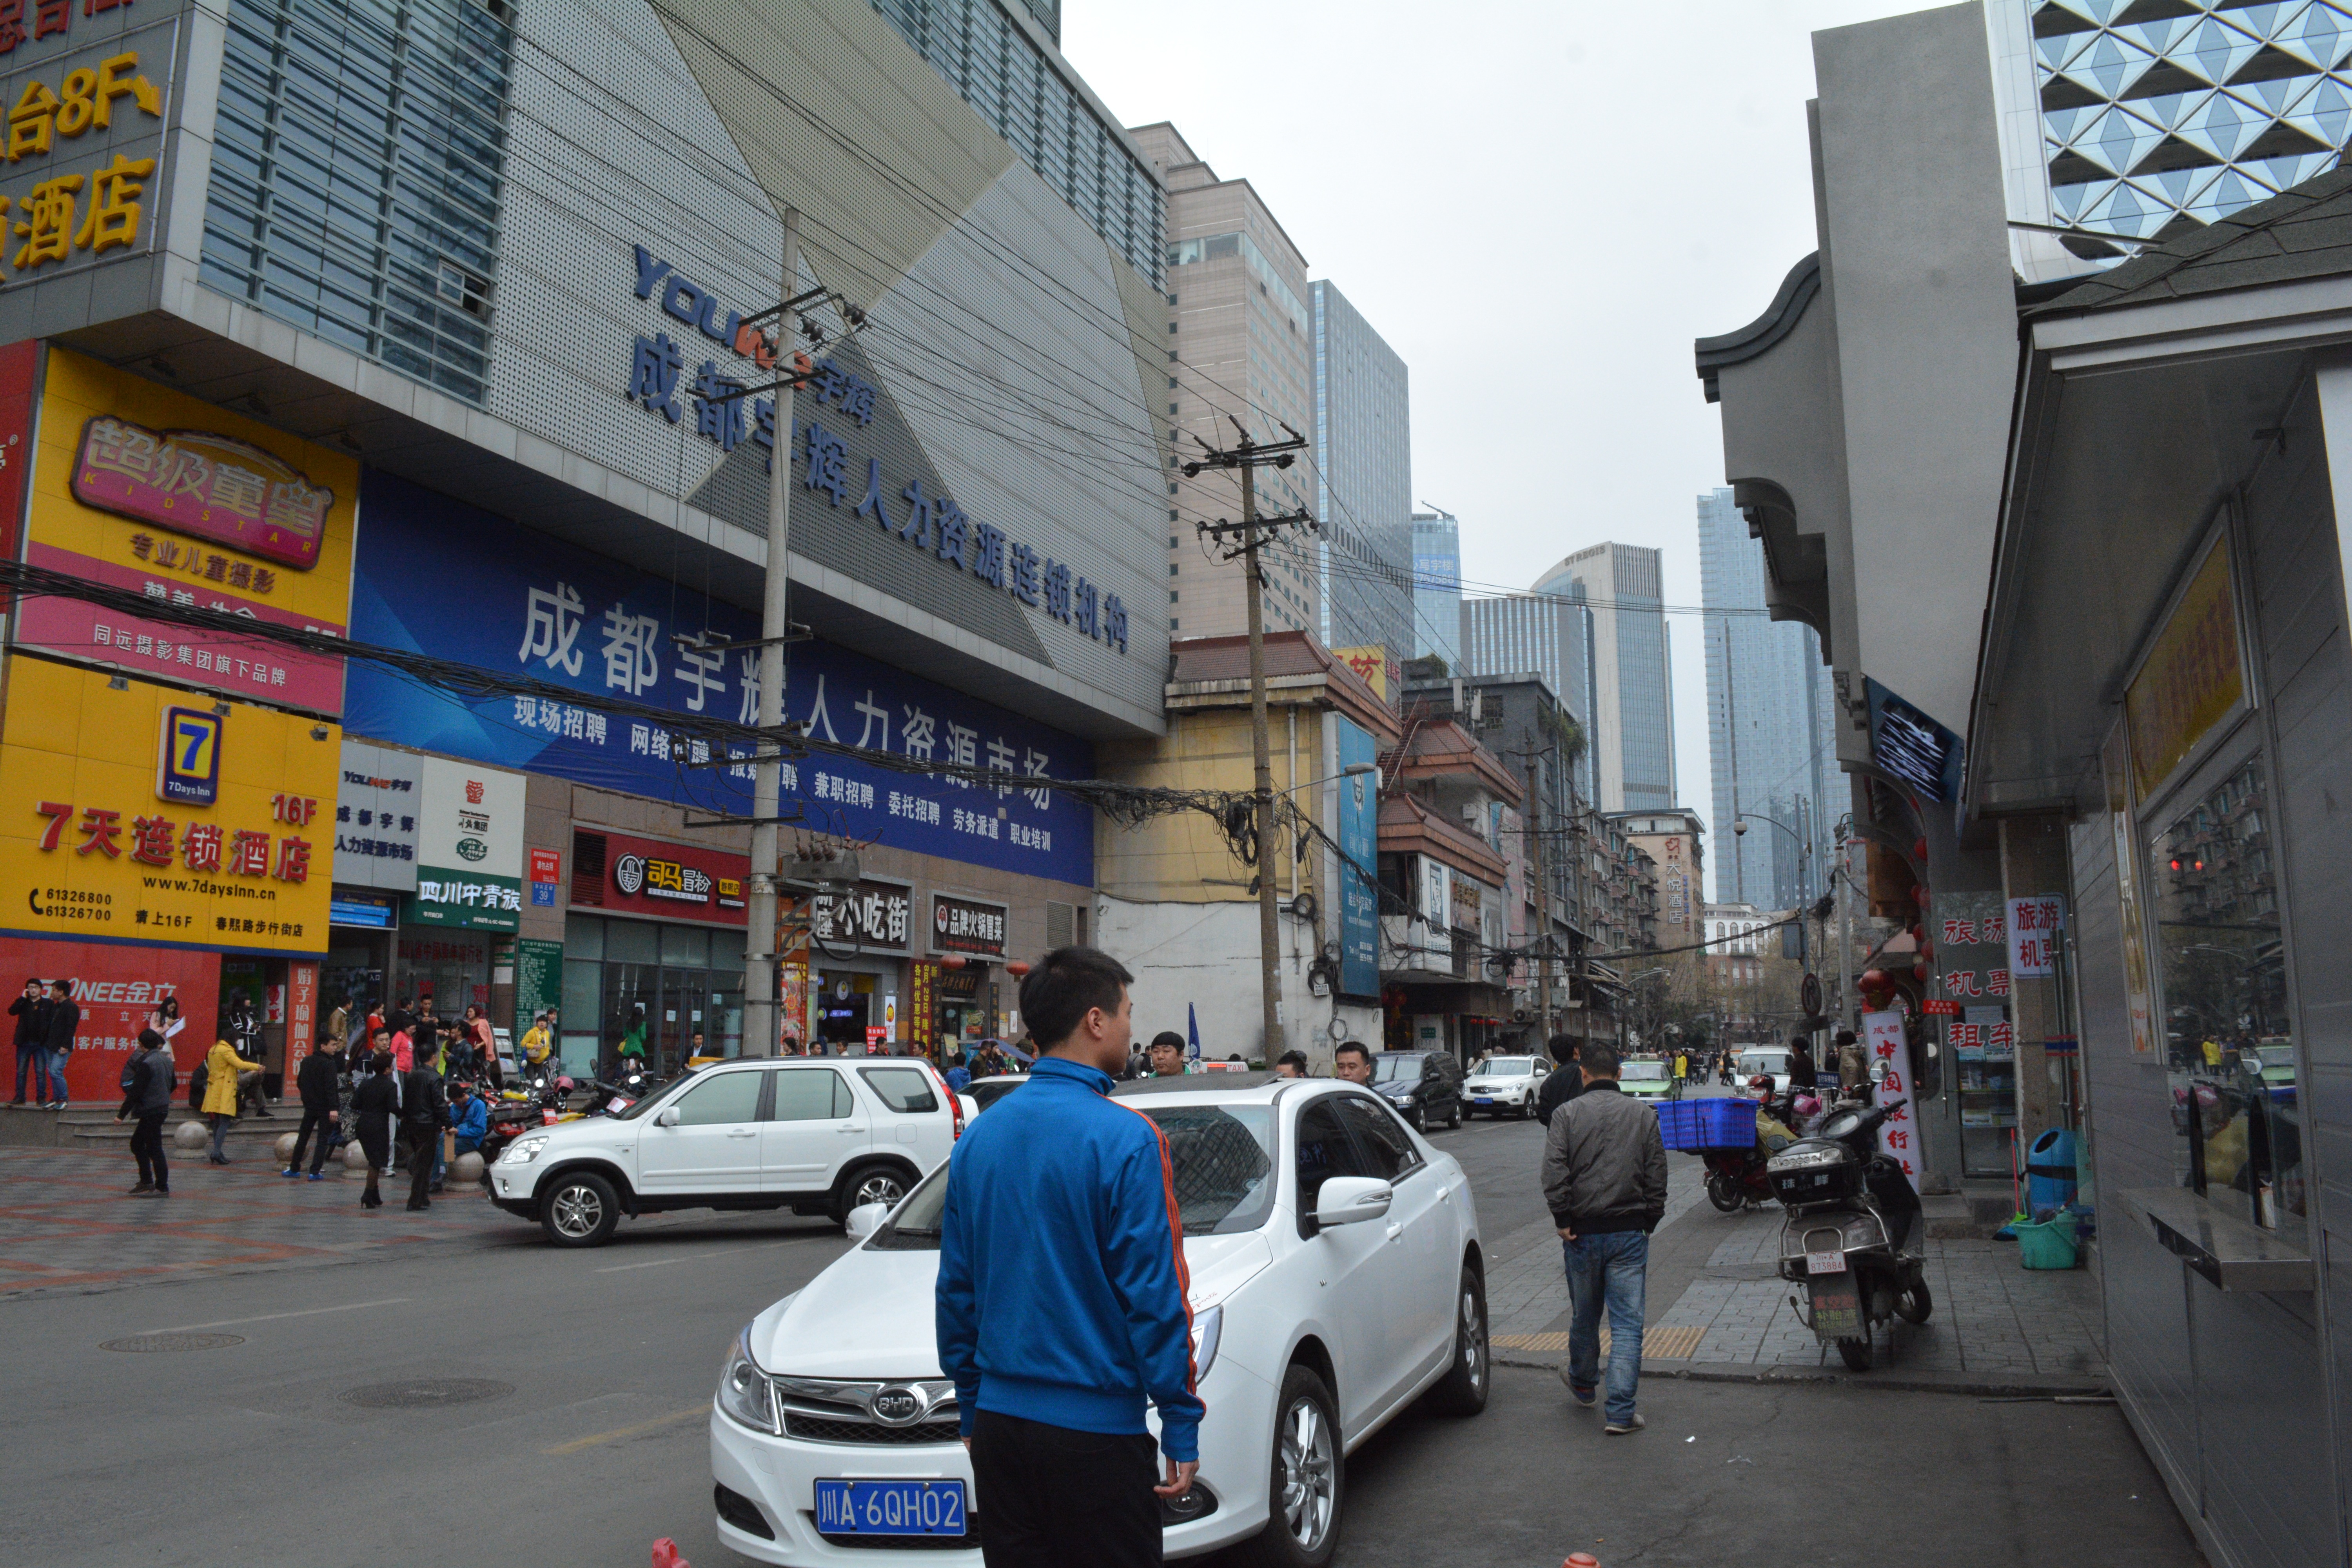
pedestrian, road, street, town, city, downtown, lane, public transport, infrastructure, neighbourhood, urban area, human settlement